Swedish nuclear weapons program

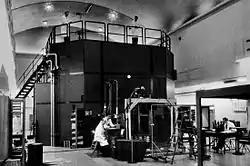
The R1 nuclear reactor below the Royal Institute of Technology in Stockholm, Sweden.

In the early 1950s, the rivalry between the United States and the USSR accelerated markedly. Nuclear arms production proliferation increased as significantly as the Soviet Union exploded its first nuclear bomb in 1949, and in 1953, their first hydrogen bomb. The Korean War broke out and the US adopted the strategy of massive retaliation following any use of nuclear weapons. This policy boosted the strategic value of Scandinavia as a potential location for strategic bombers within striking distance of the USSR.